Insula (building)

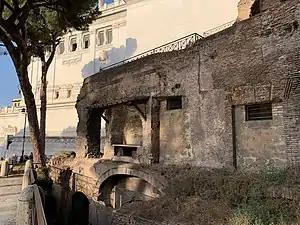
Remains of the top floors of an "insula" near the Capitolium and the Insula dell'Ara Coeli in Rome

In Roman architecture, an insula (Latin for "island", : insulae) was one of two things: either a kind of apartment building, or a city block. This article deals with the former definition, that of a type of apartment building.